Altavista (Zacatecas)

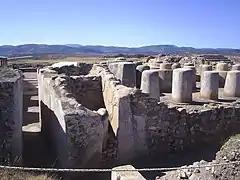
"El Laberinto"

Located next to the Columns Hall. It is a long corridor with masonry walls; it is made up of a series of returns and pillars with diverse angles. More detailed Inspection showed several additions or corrections that were made throughout the corridor. It has been demonstrated that the eastern extension of the corridor and the summit of the Picacho hill are aligned at the raising of the equinoctial sun.